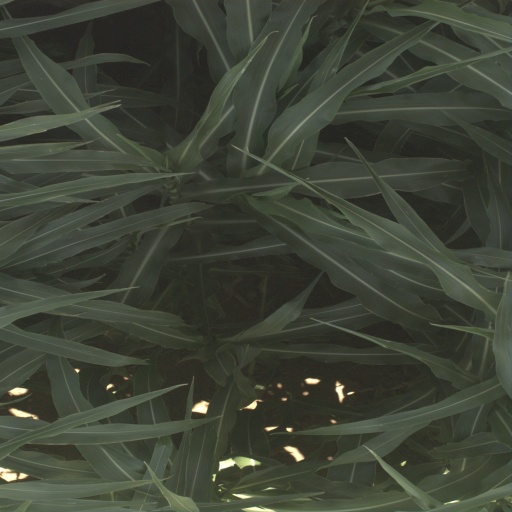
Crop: sorghum